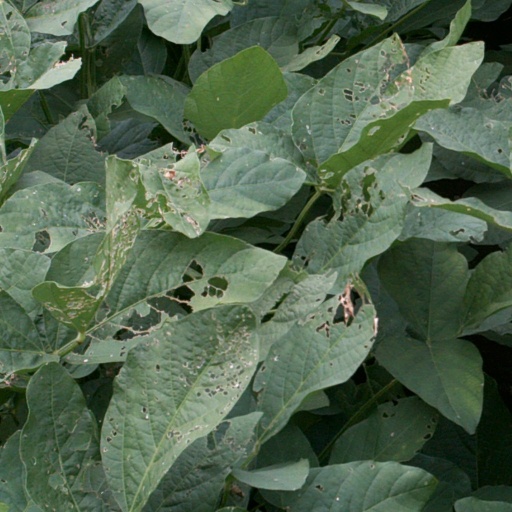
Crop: soybean